Emily Morse

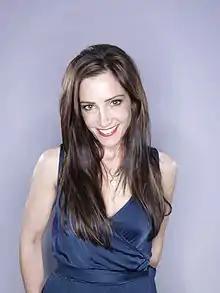
Morse in 2012

Emily Hope Morse (born June 2, 1970) is an American sex therapist, author and media personality. She is the host of the long-running podcast "Sex with Emily" and is also known for her 2012 recurring reality television appearance in Bravo's series "Miss Advised" (2012).